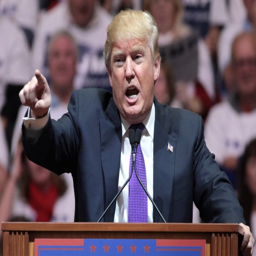
politician speaks at a campaign event .